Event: Nepal Earthquake
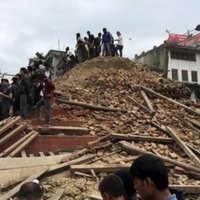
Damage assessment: damage